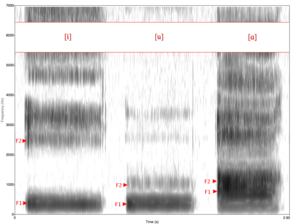
En phonétique, on appelle voyelle un son du langage humain dont le mode de production est caractérisé par le libre passage de l'air dans les cavités situées au-dessus de la glotte, à savoir la cavité buccale et/ou les fosses nasales. Ces cavités servent de filtres dont la forme et la contribution relative à l'écoulement de l'air influent sur la qualité du son obtenu. La plupart des voyelles utilisées dans les langues sont sonores, c'est-à-dire qu'elles sont prononcées avec une vibration des cordes vocales, le chuchotement utilise – par définition – des voyelles sourdes.
Le langage humain est un système qui regroupe le développement, l'acquisition, l'entretien et l'utilisation de systèmes complexes de communication, et désigne aussi la capacité humaine permettant ces processus. Une langue est un exemple spécifique d'un tel système de communication.